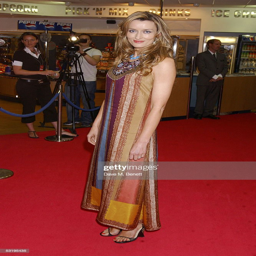
actor arrives at world premiere .